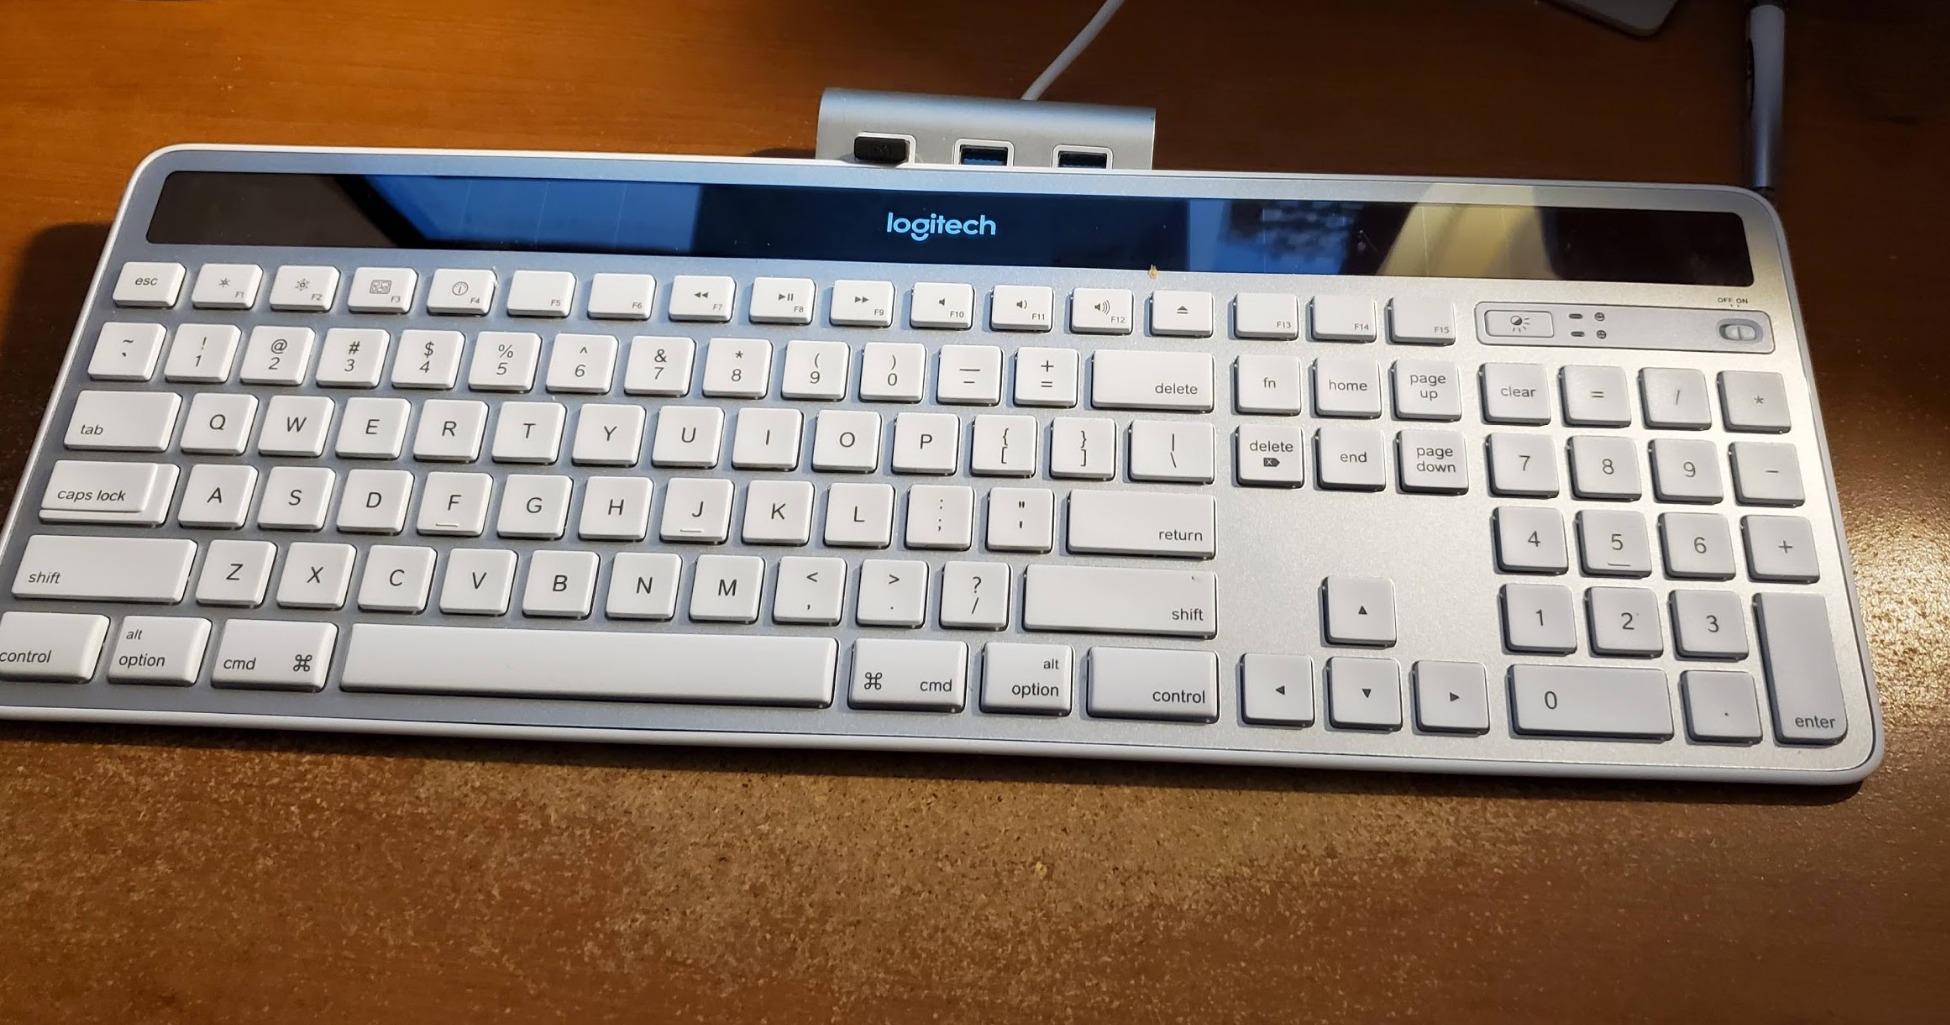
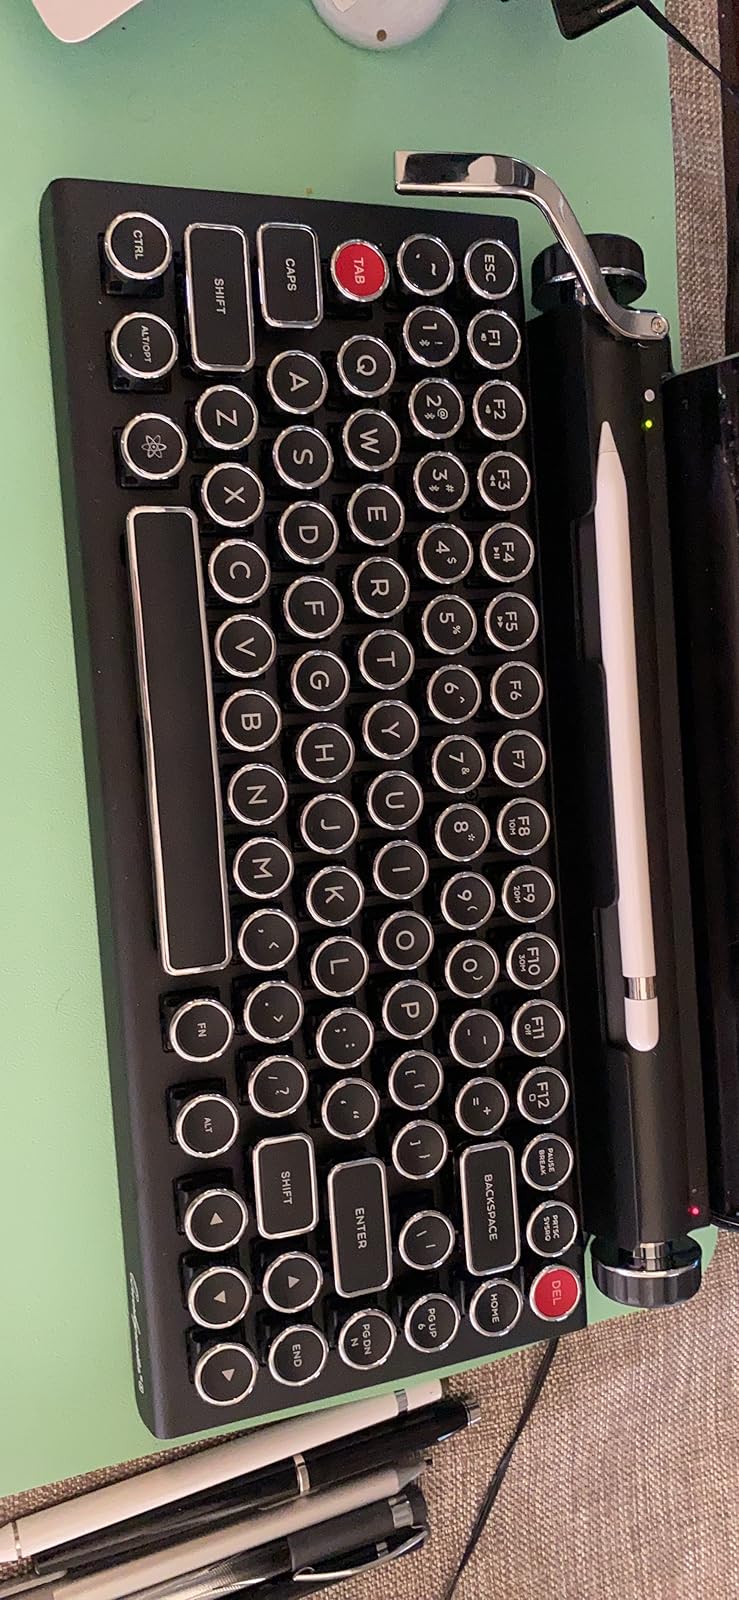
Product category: keyboard
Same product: no